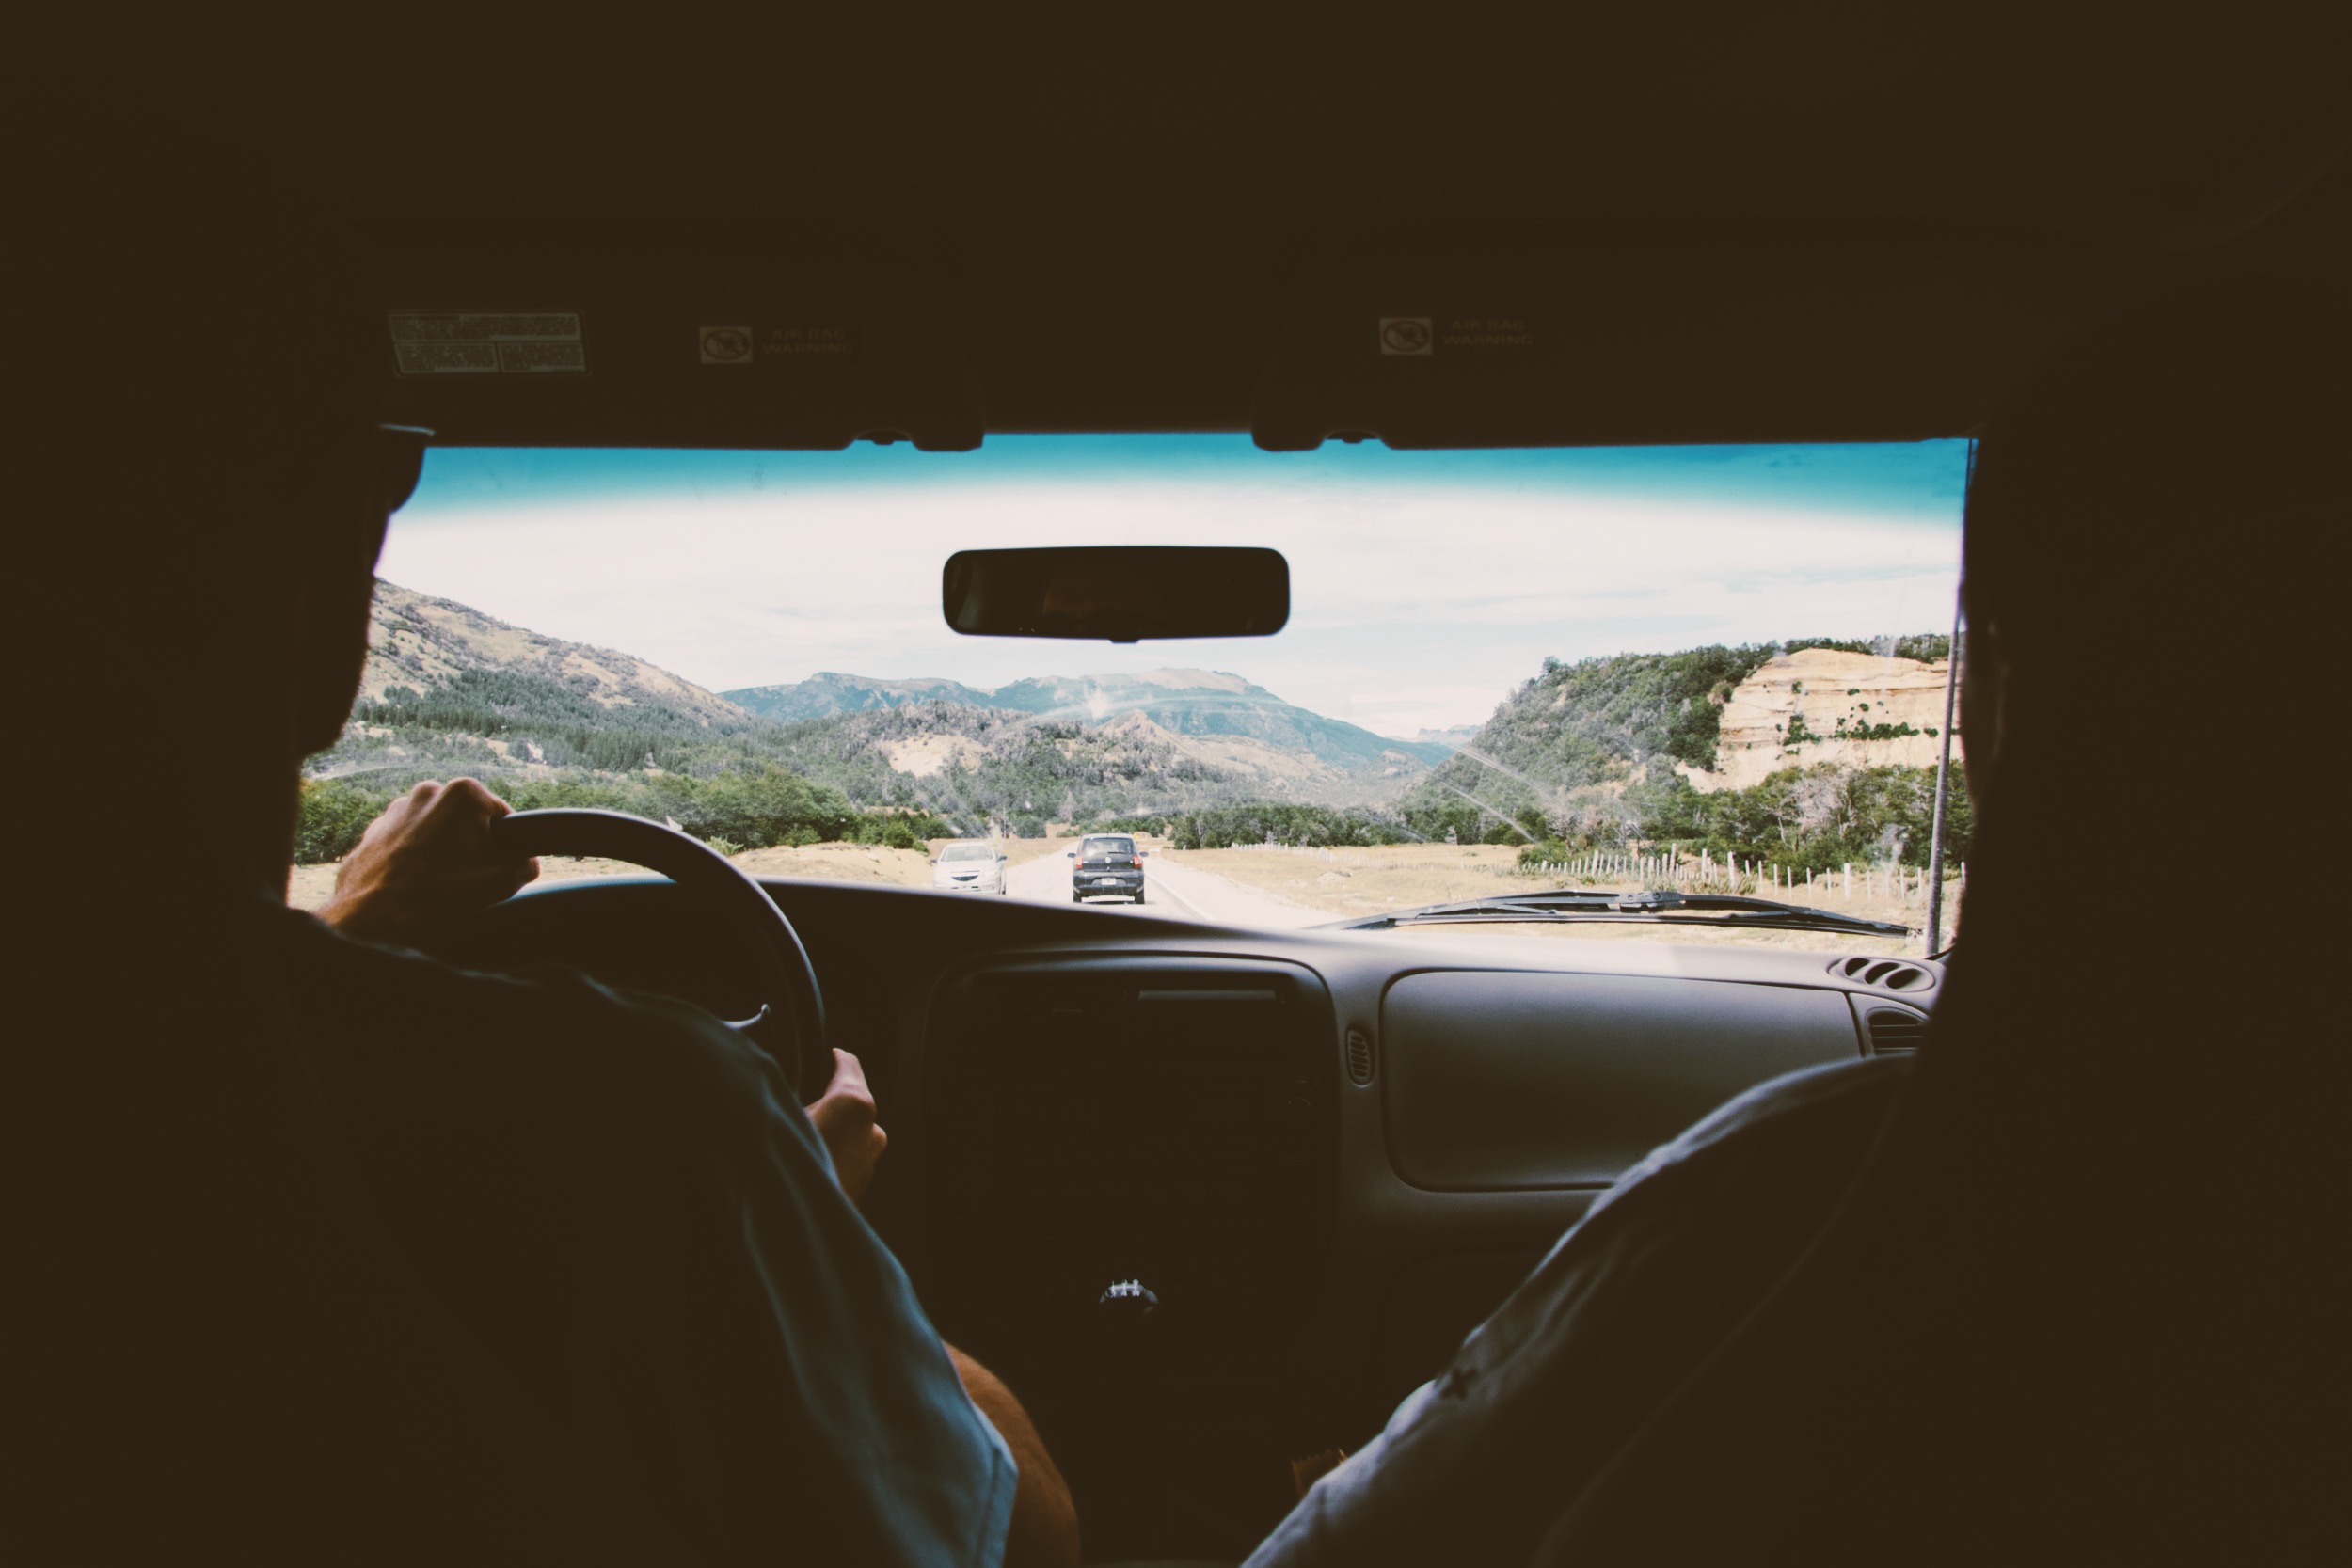
light, people, road, car, window, glass, highway, driving, travel, reflection, vehicle, drive, windshield, seashore, rear view mirror, outdoors, backlit, driver, adult, automobile make, automotive exterior